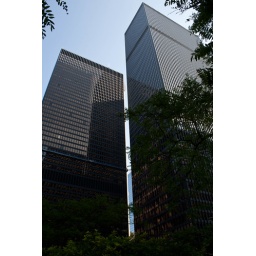
Mies van der Rohe's iconic black boxes against a blue summer sky